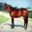
Label: horse